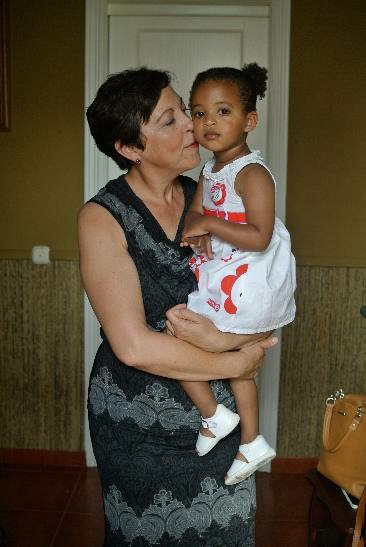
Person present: Yes